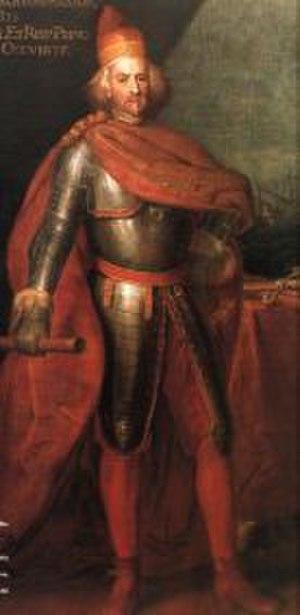
Venise maritime, en latin Venetia maritima, en grec Bενετικὰ / Venetikà, ou Venise byzantine est un territoire de l’Italie byzantine inclus dans l’exarchat de Ravenne et correspondant à la zone côtière de l’antique région Vénète, c’est-à-dire aux côtes des actuels Vénétie et Frioul-Vénétie Julienne, distincte de l’intérieur des terres de la Vénétie euganéenne passée à la fin du VIᵉ siècle sous le contrôle des Lombards.
La liste des doges de Venise débute avec Paolo Lucio Anafesto, le premier doge, élu en 697, et s'achève avec le 120ᵉ doge, Ludovico Manin, qui abdique en 1797. Les dates des premiers doges sont traditionnelles et difficilement vérifiables.